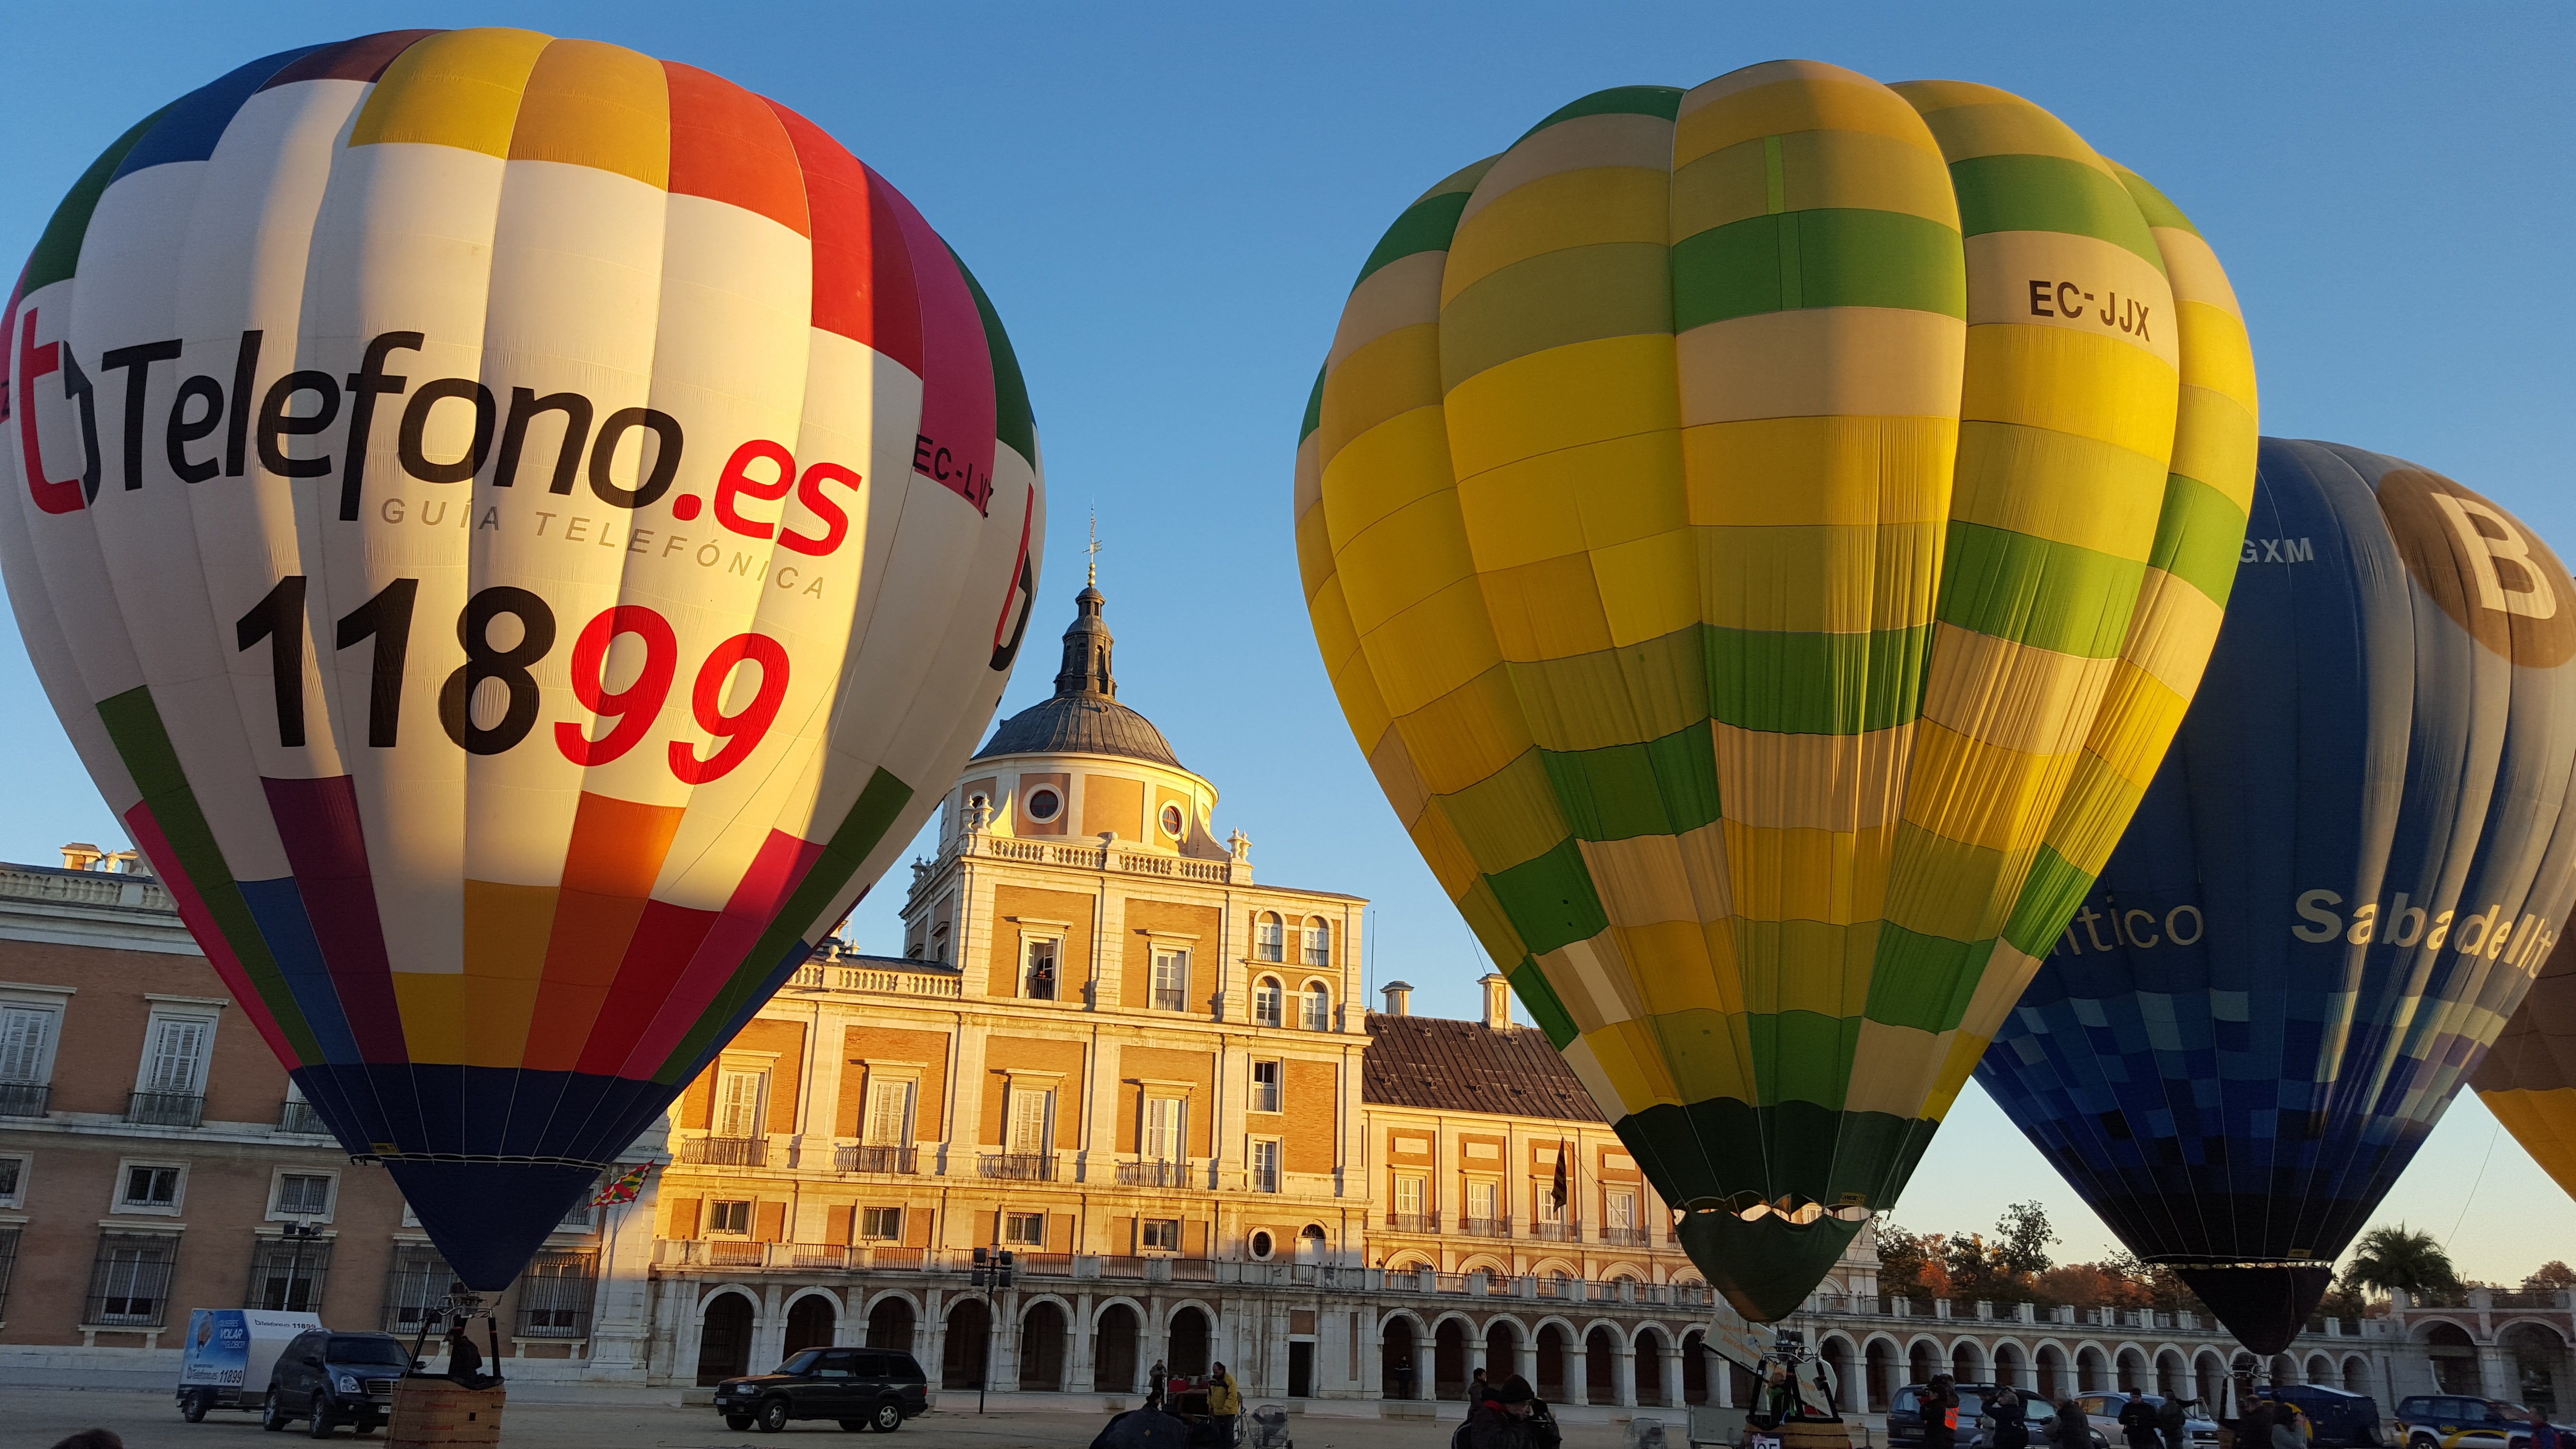
balloon, hot air balloon, aircraft, vehicle, toy, balloons, madrid, hot air ballooning, aranjuez, aranjuez royal palace, atmosphere of earth, executive car